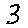
Label: 3